Tracy Krohn

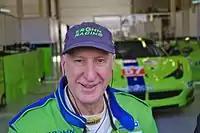
Krohn at the 2013 6 Hours of Silverstone

Tracy William Krohn (born August 26, 1954, in Houston, Texas) is an entrepreneur and auto racing enthusiast who was a new addition to the 2006 Forbes 400 list of the wealthiest Americans, at #320.